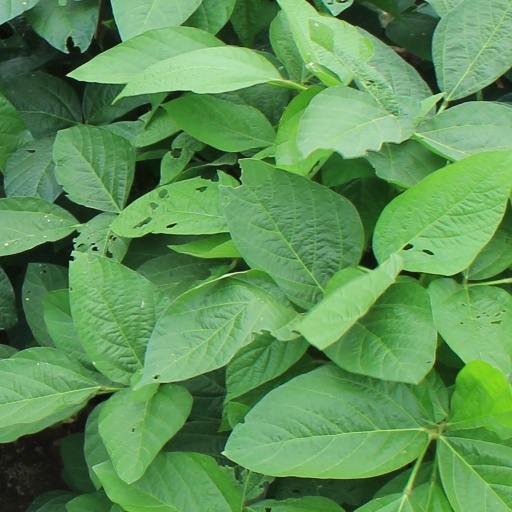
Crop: soybean